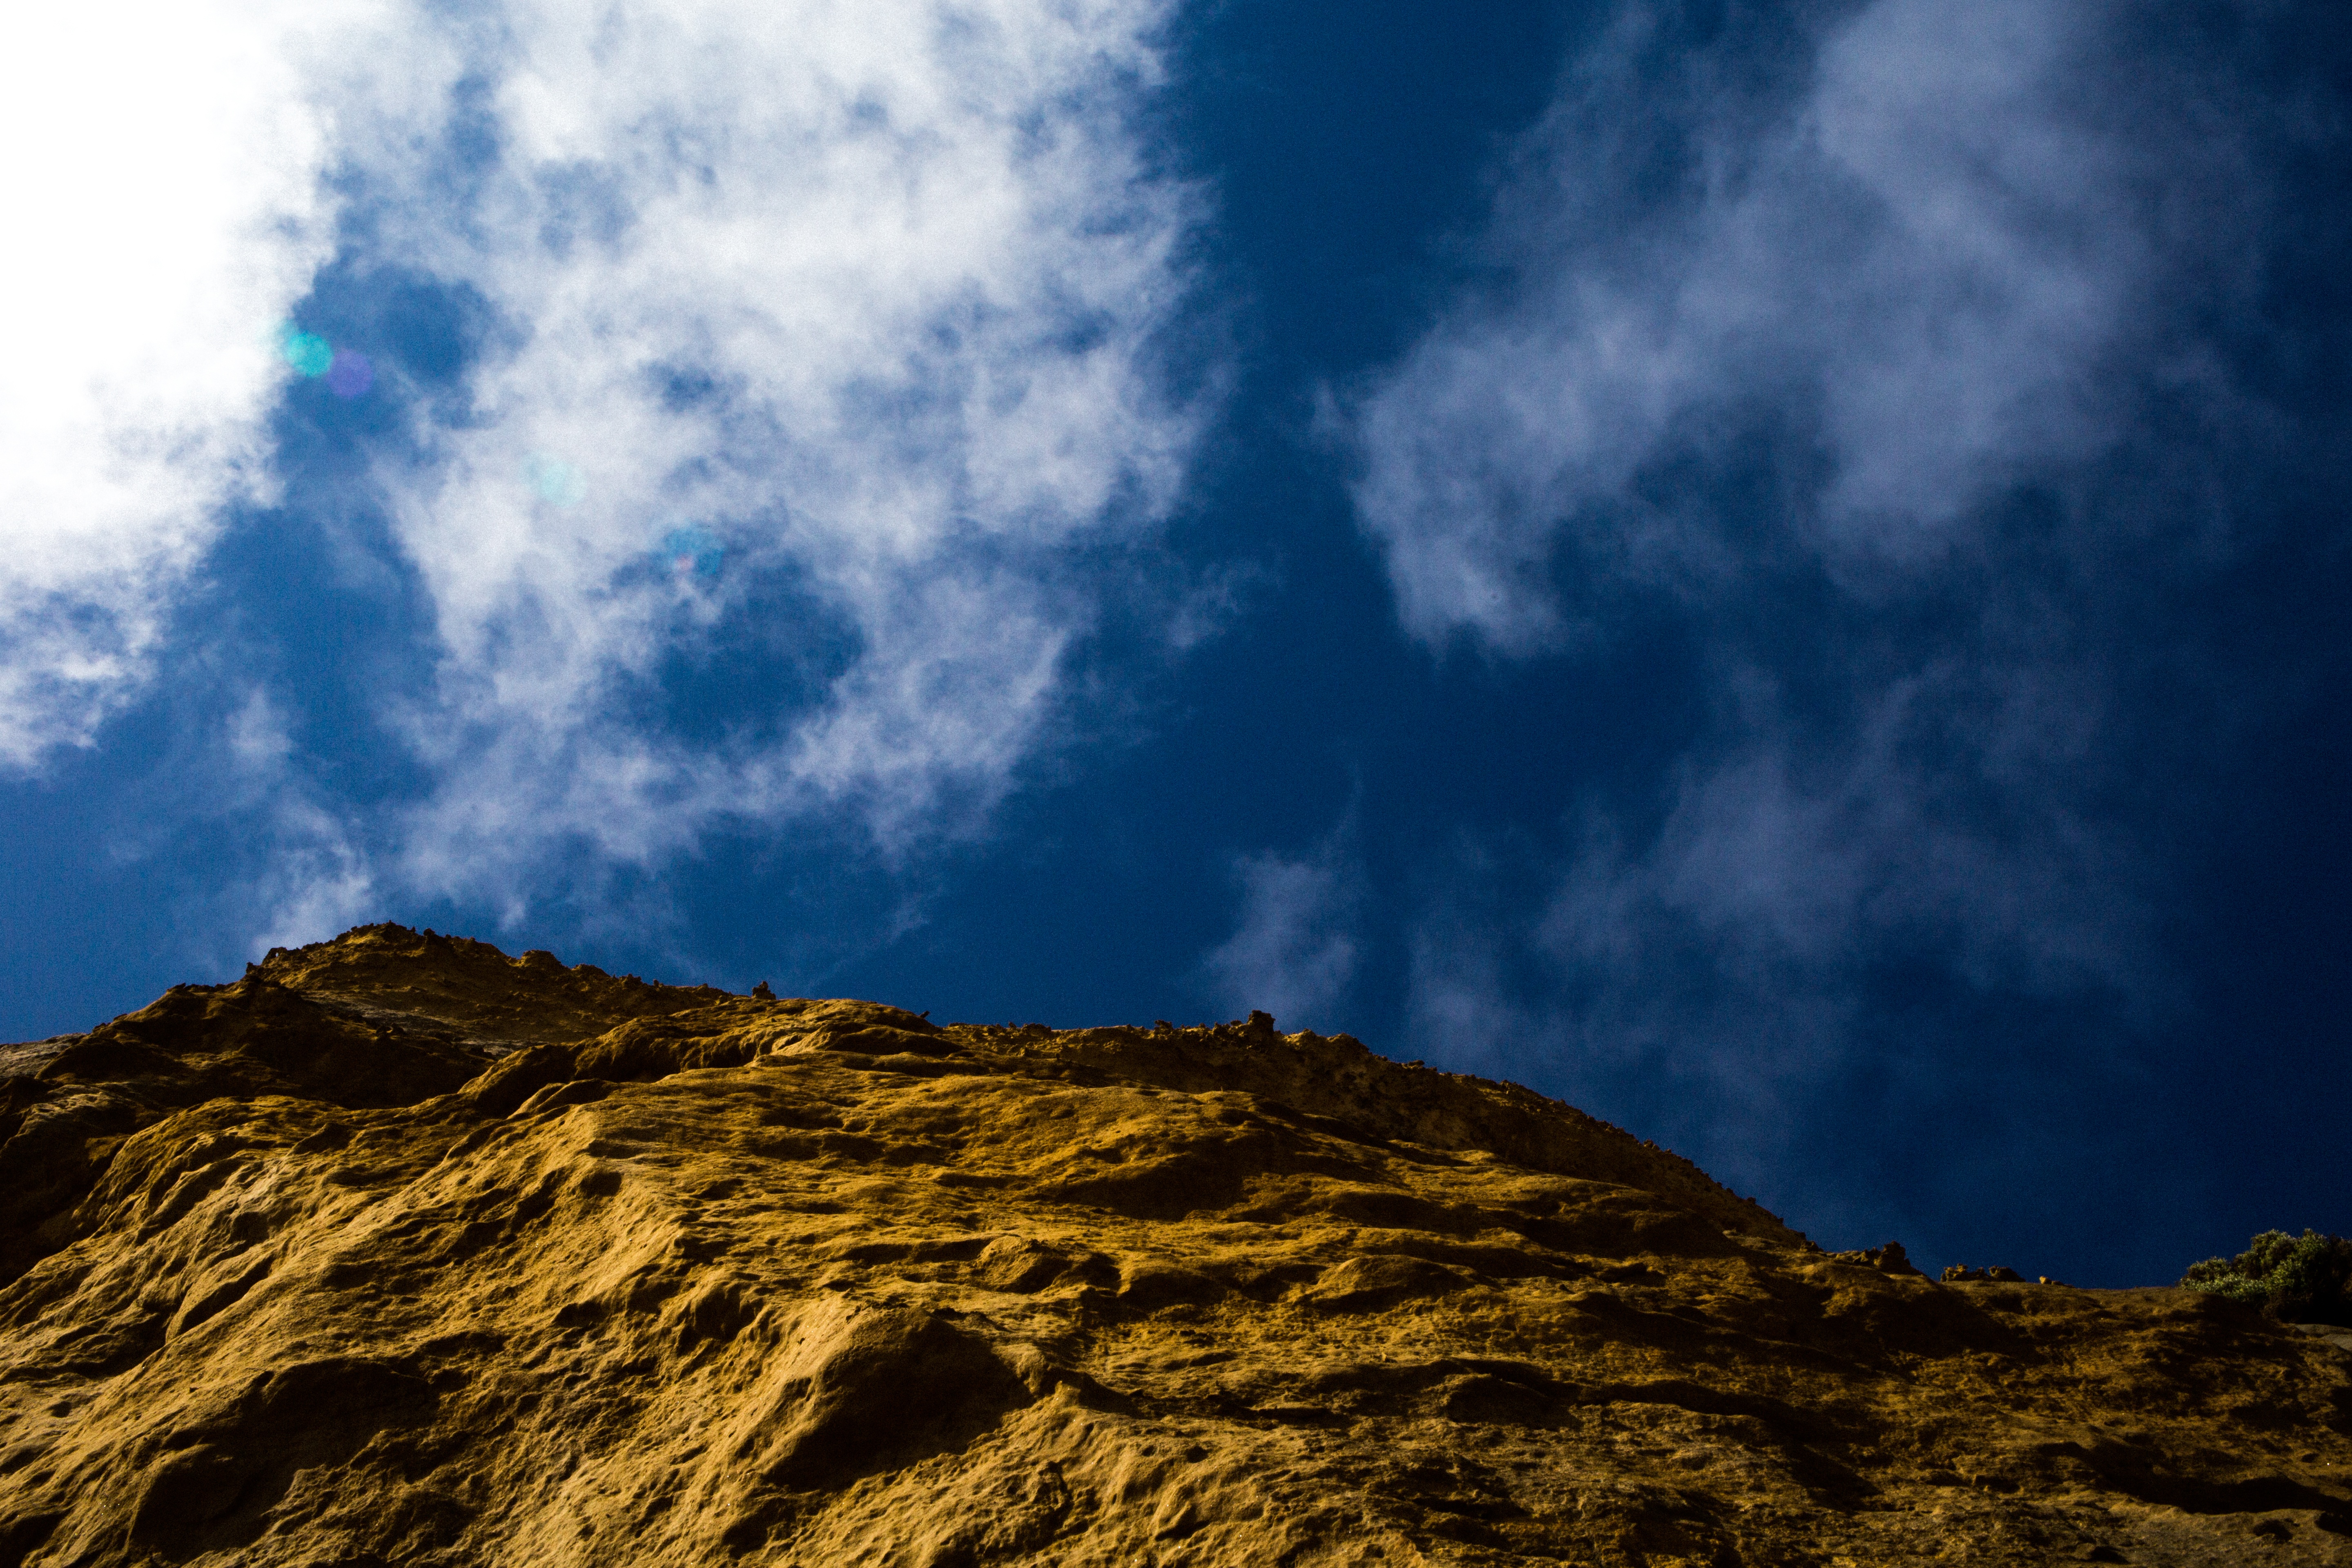
landscape, sea, nature, rock, horizon, wilderness, mountain, cloud, sky, sunlight, hill, mountain range, dusk, ridge, summit, plateau, landform, meteorological phenomenon, geographical feature, mountainous landforms